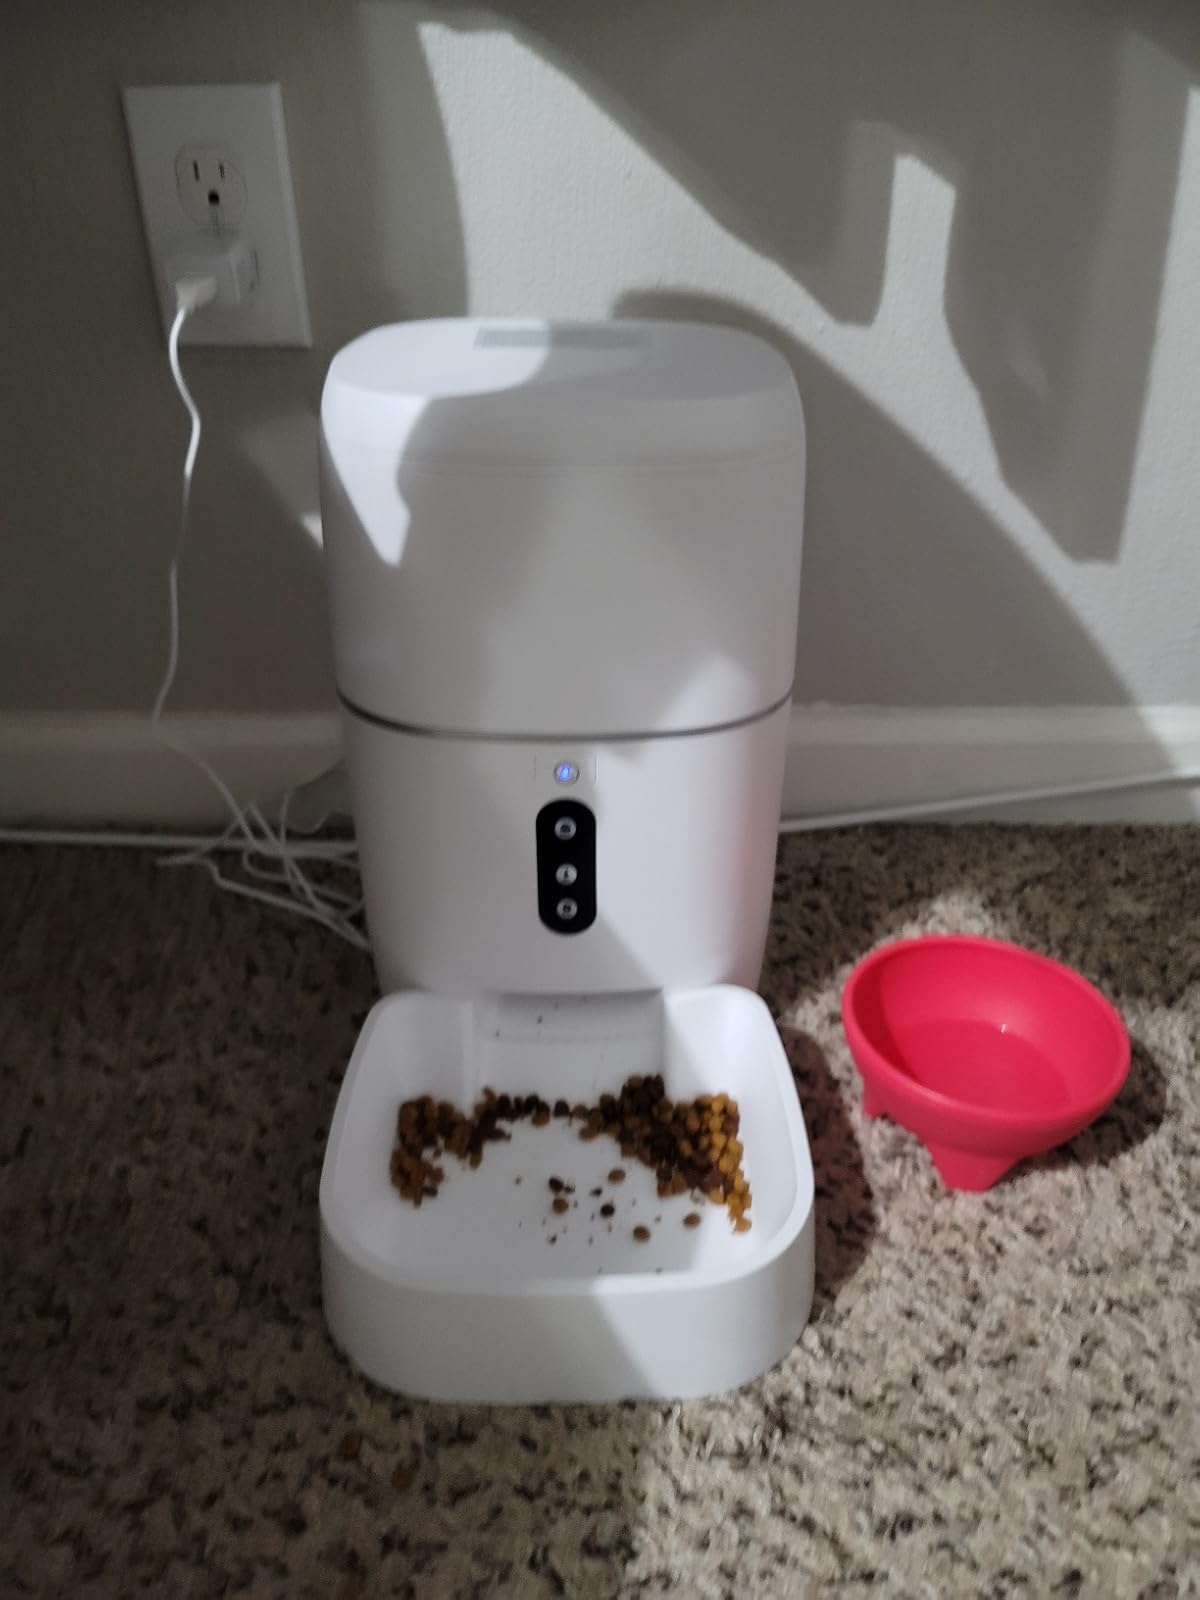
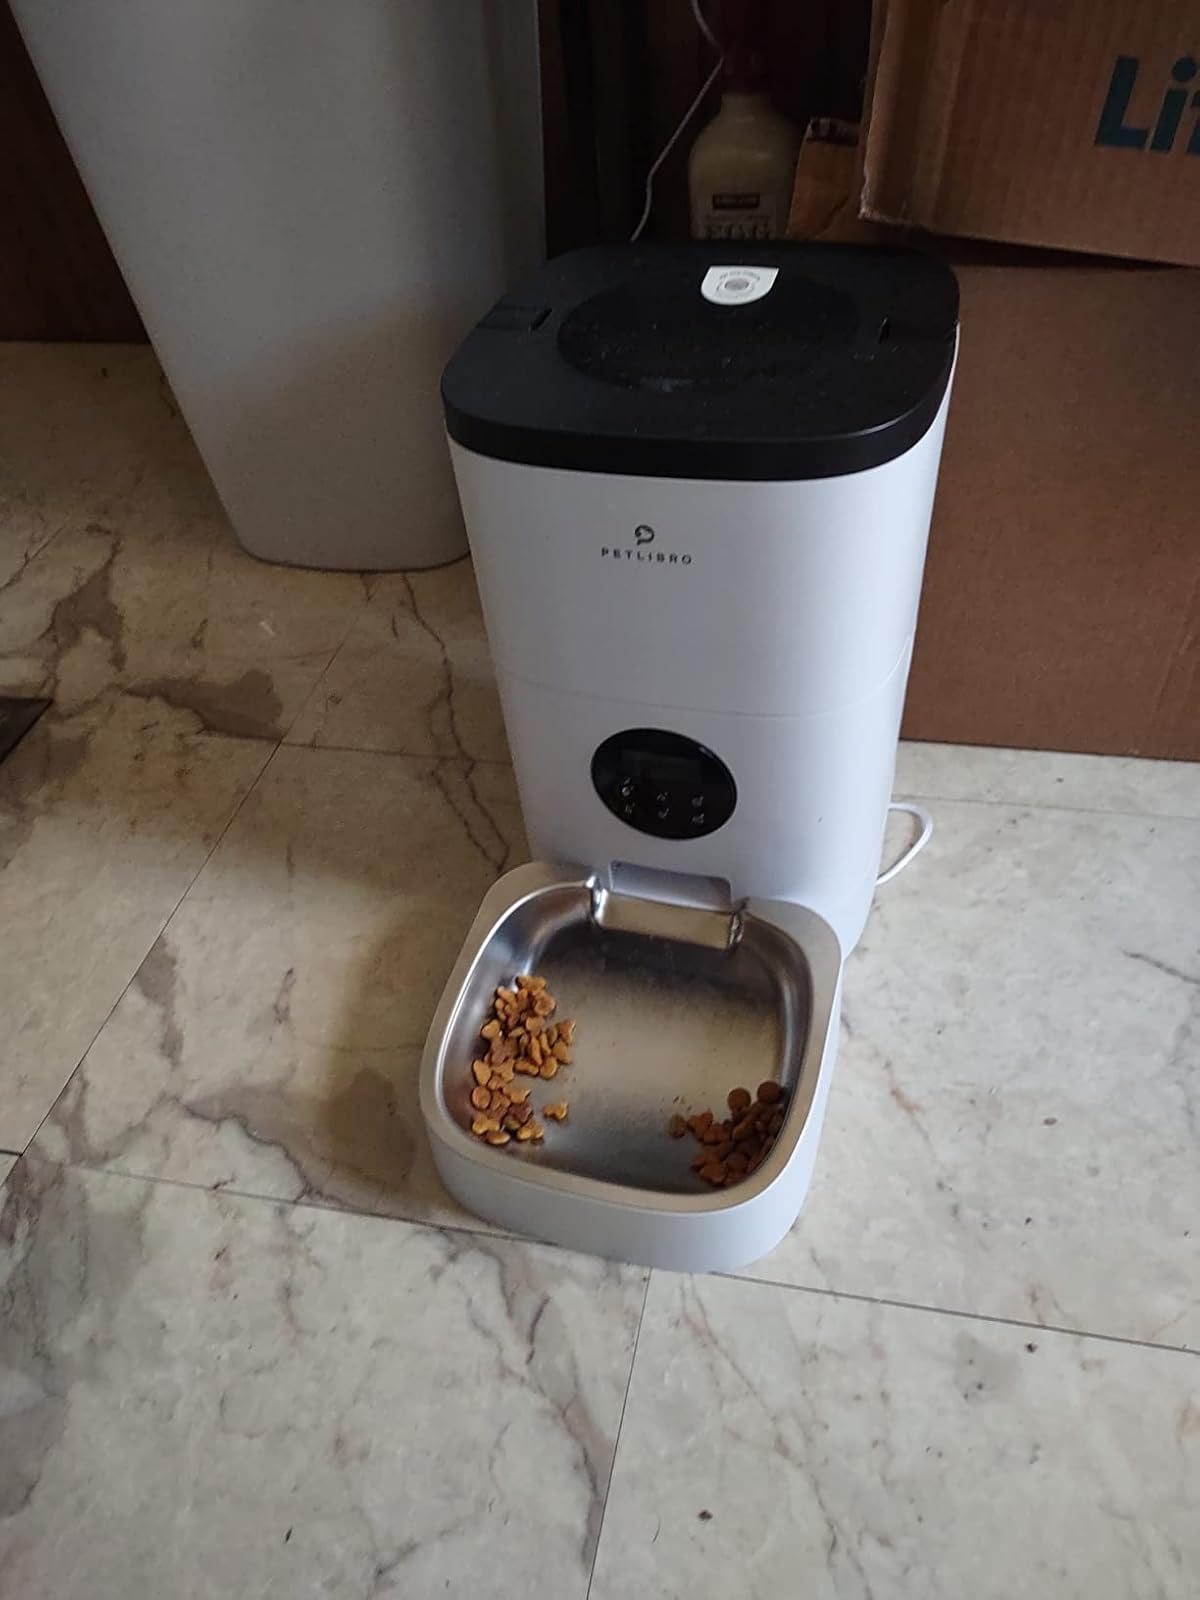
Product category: items_feeder
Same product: no